Beaver Creek, Minnesota

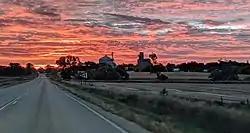

According to the United States Census Bureau, the city has a total area of , all land. Interstate 90 serves as a main route in the community, and Minnesota State Highway 23 is nearby, three miles to the west.